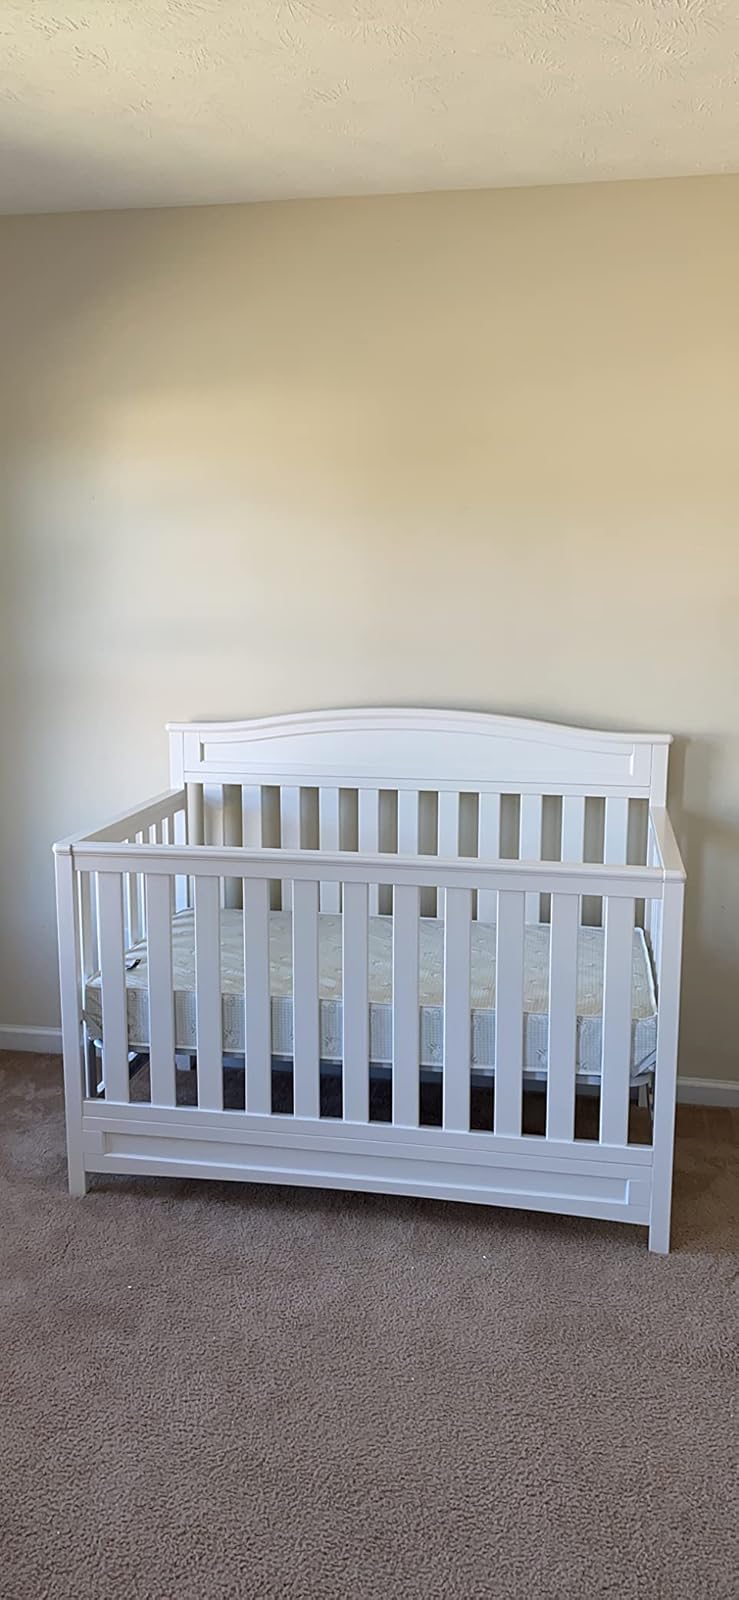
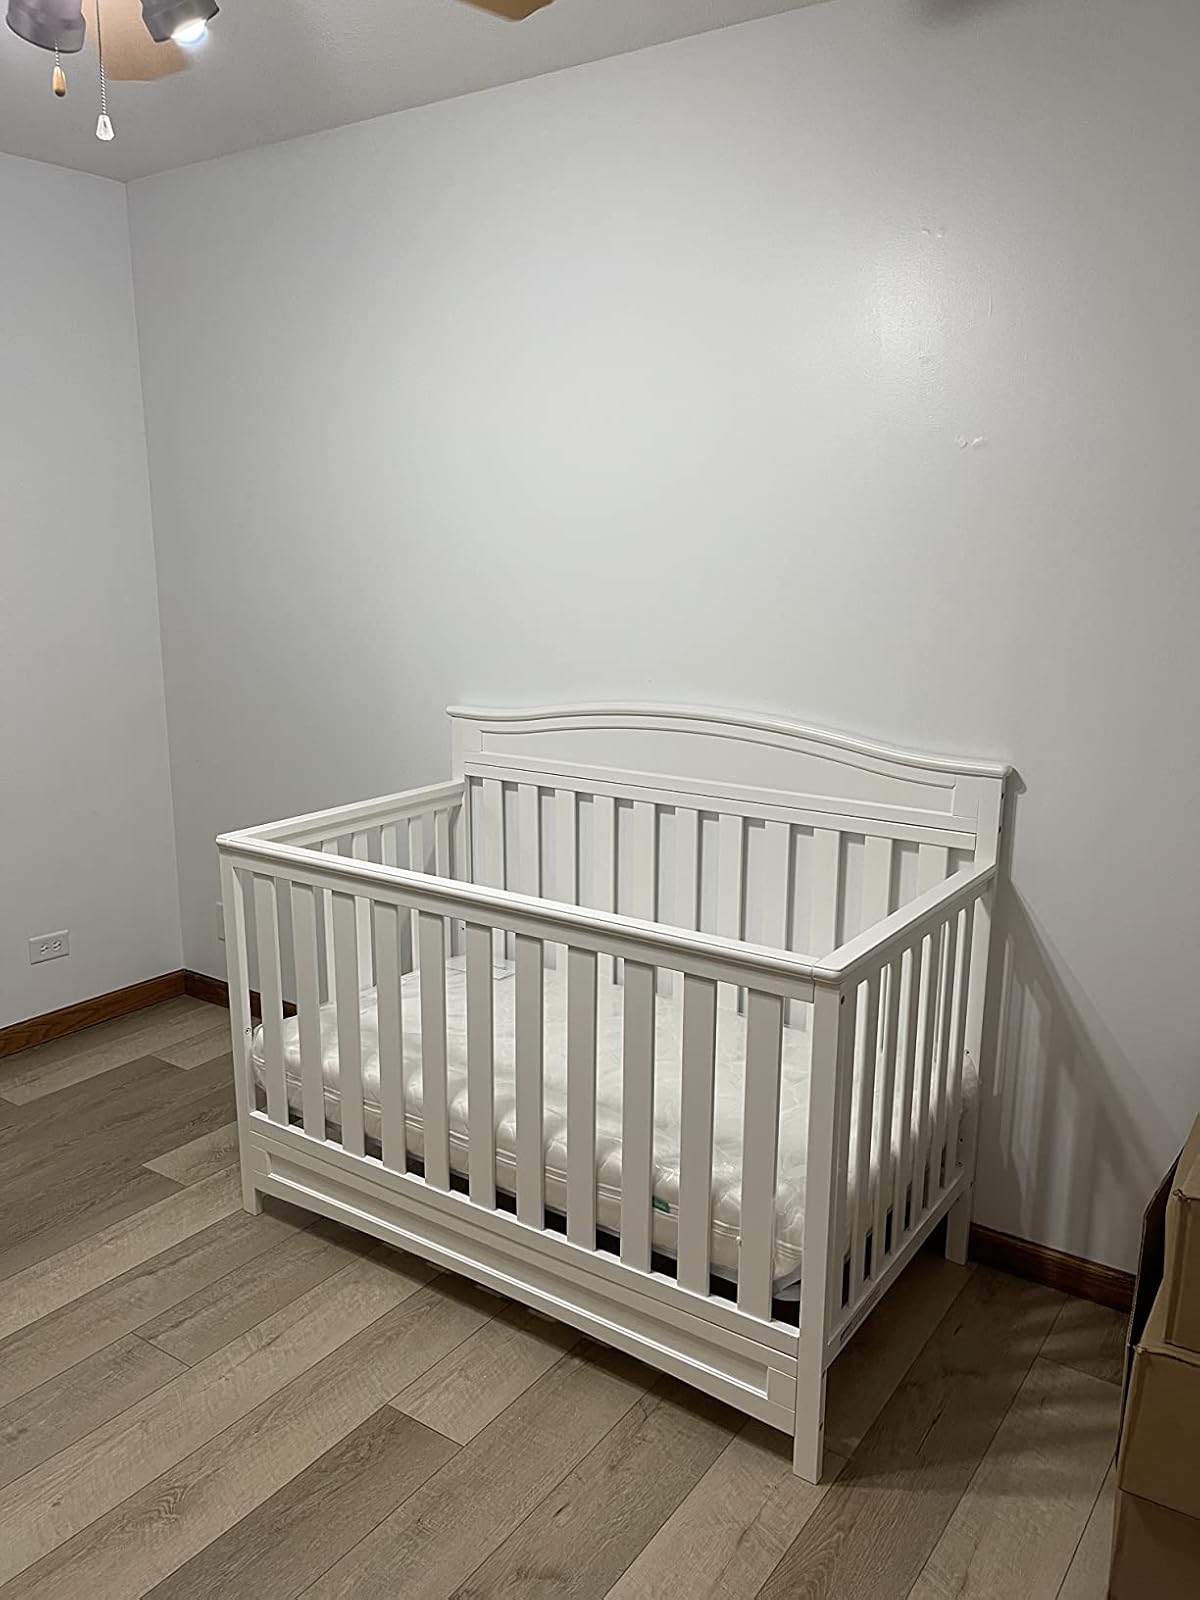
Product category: products_crib
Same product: yes